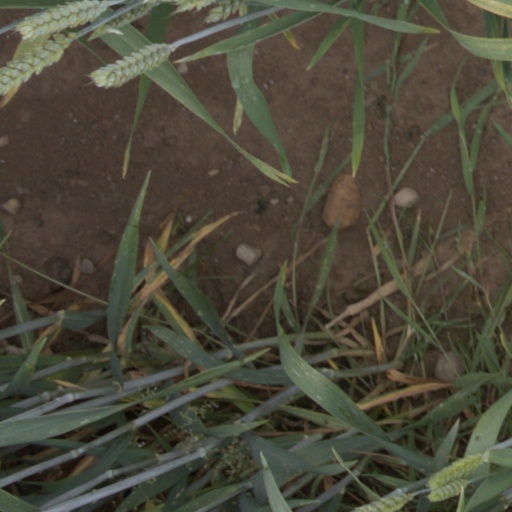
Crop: wheat